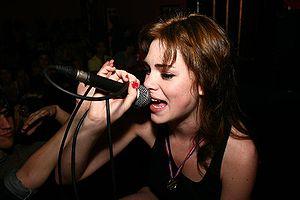
Uffie, de son vrai nom Anna Catherine Hartley-Poole, née le 9 décembre 1987 à Miami, en Floride, est une chanteuse de musique électronique américaine basée à Paris.